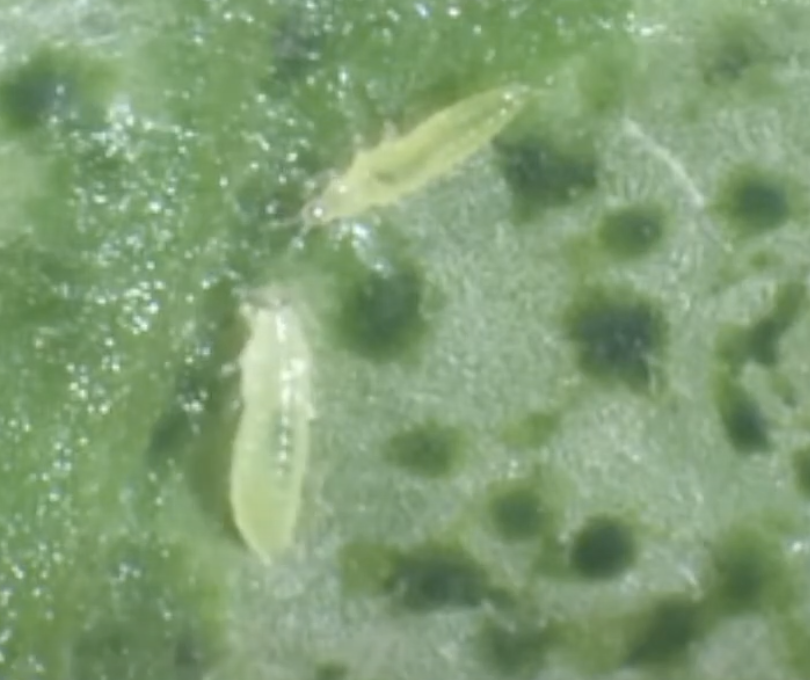
Label: thrips_disease